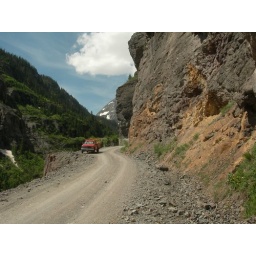
Shelf road below Camp bird